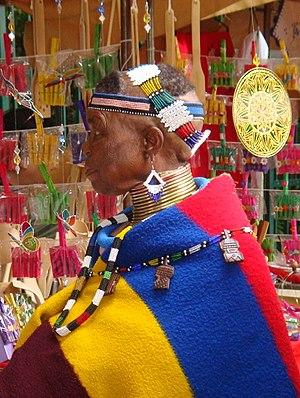
L'artiste sud-africaine Esther Mahlangu en 2009
Esther Mahlangu, née en 1935 dans l'ancienne province du Transvaal, est une artiste sud-africaine de culture Ndébélé.